John C. B. Pendleton

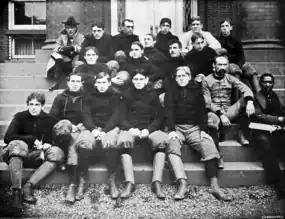
1897 Rutgers football team coached by Pendleton

A native of Baltimore, Pendleton attended Princeton University.